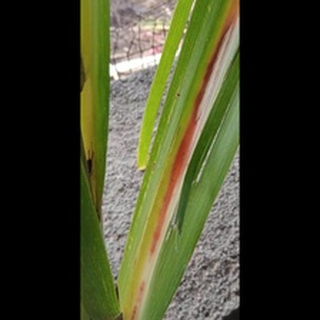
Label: sugarcane_red_rot